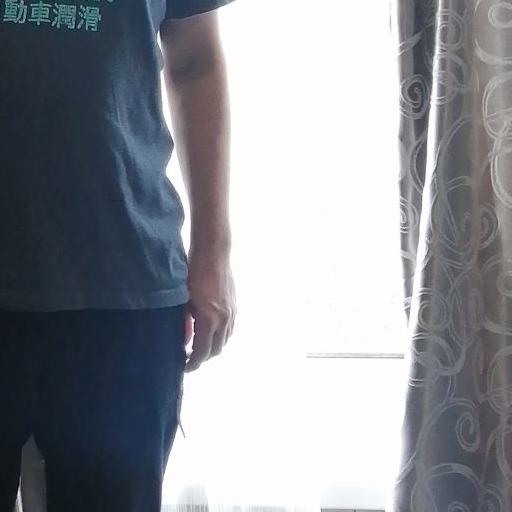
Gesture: no_gesture